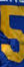
Number: 5